Raising the Flag on the Three-Country Cairn

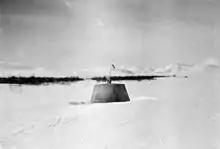
The small Finnish flag raised first on the cairn on 26 April 1945

Amidst World War II, Finland fought both the Winter War of 1939–1940 and Continuation War of 1941–1944 against the Soviet Union. During the latter, Finland cooperated with Nazi Germany, who deployed the 200,000-strong 20th Mountain Army led by "Generaloberst" Lothar Rendulic to Finnish Lapland. In September 1944, Finland agreed to a separate peace with the Soviet Union, which required that Finland disarm or expel any German soldiers from Finland. The demand led to the Lapland War; the 20th Mountain Army started withdrawing north towards occupied Norway with the Finnish Army's III Corps, led by General Hjalmar Siilasvuo, in pursuit. By November, the war came to an effective end when most German units had withdrawn to Norway and the Lyngen Line